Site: brandenburg
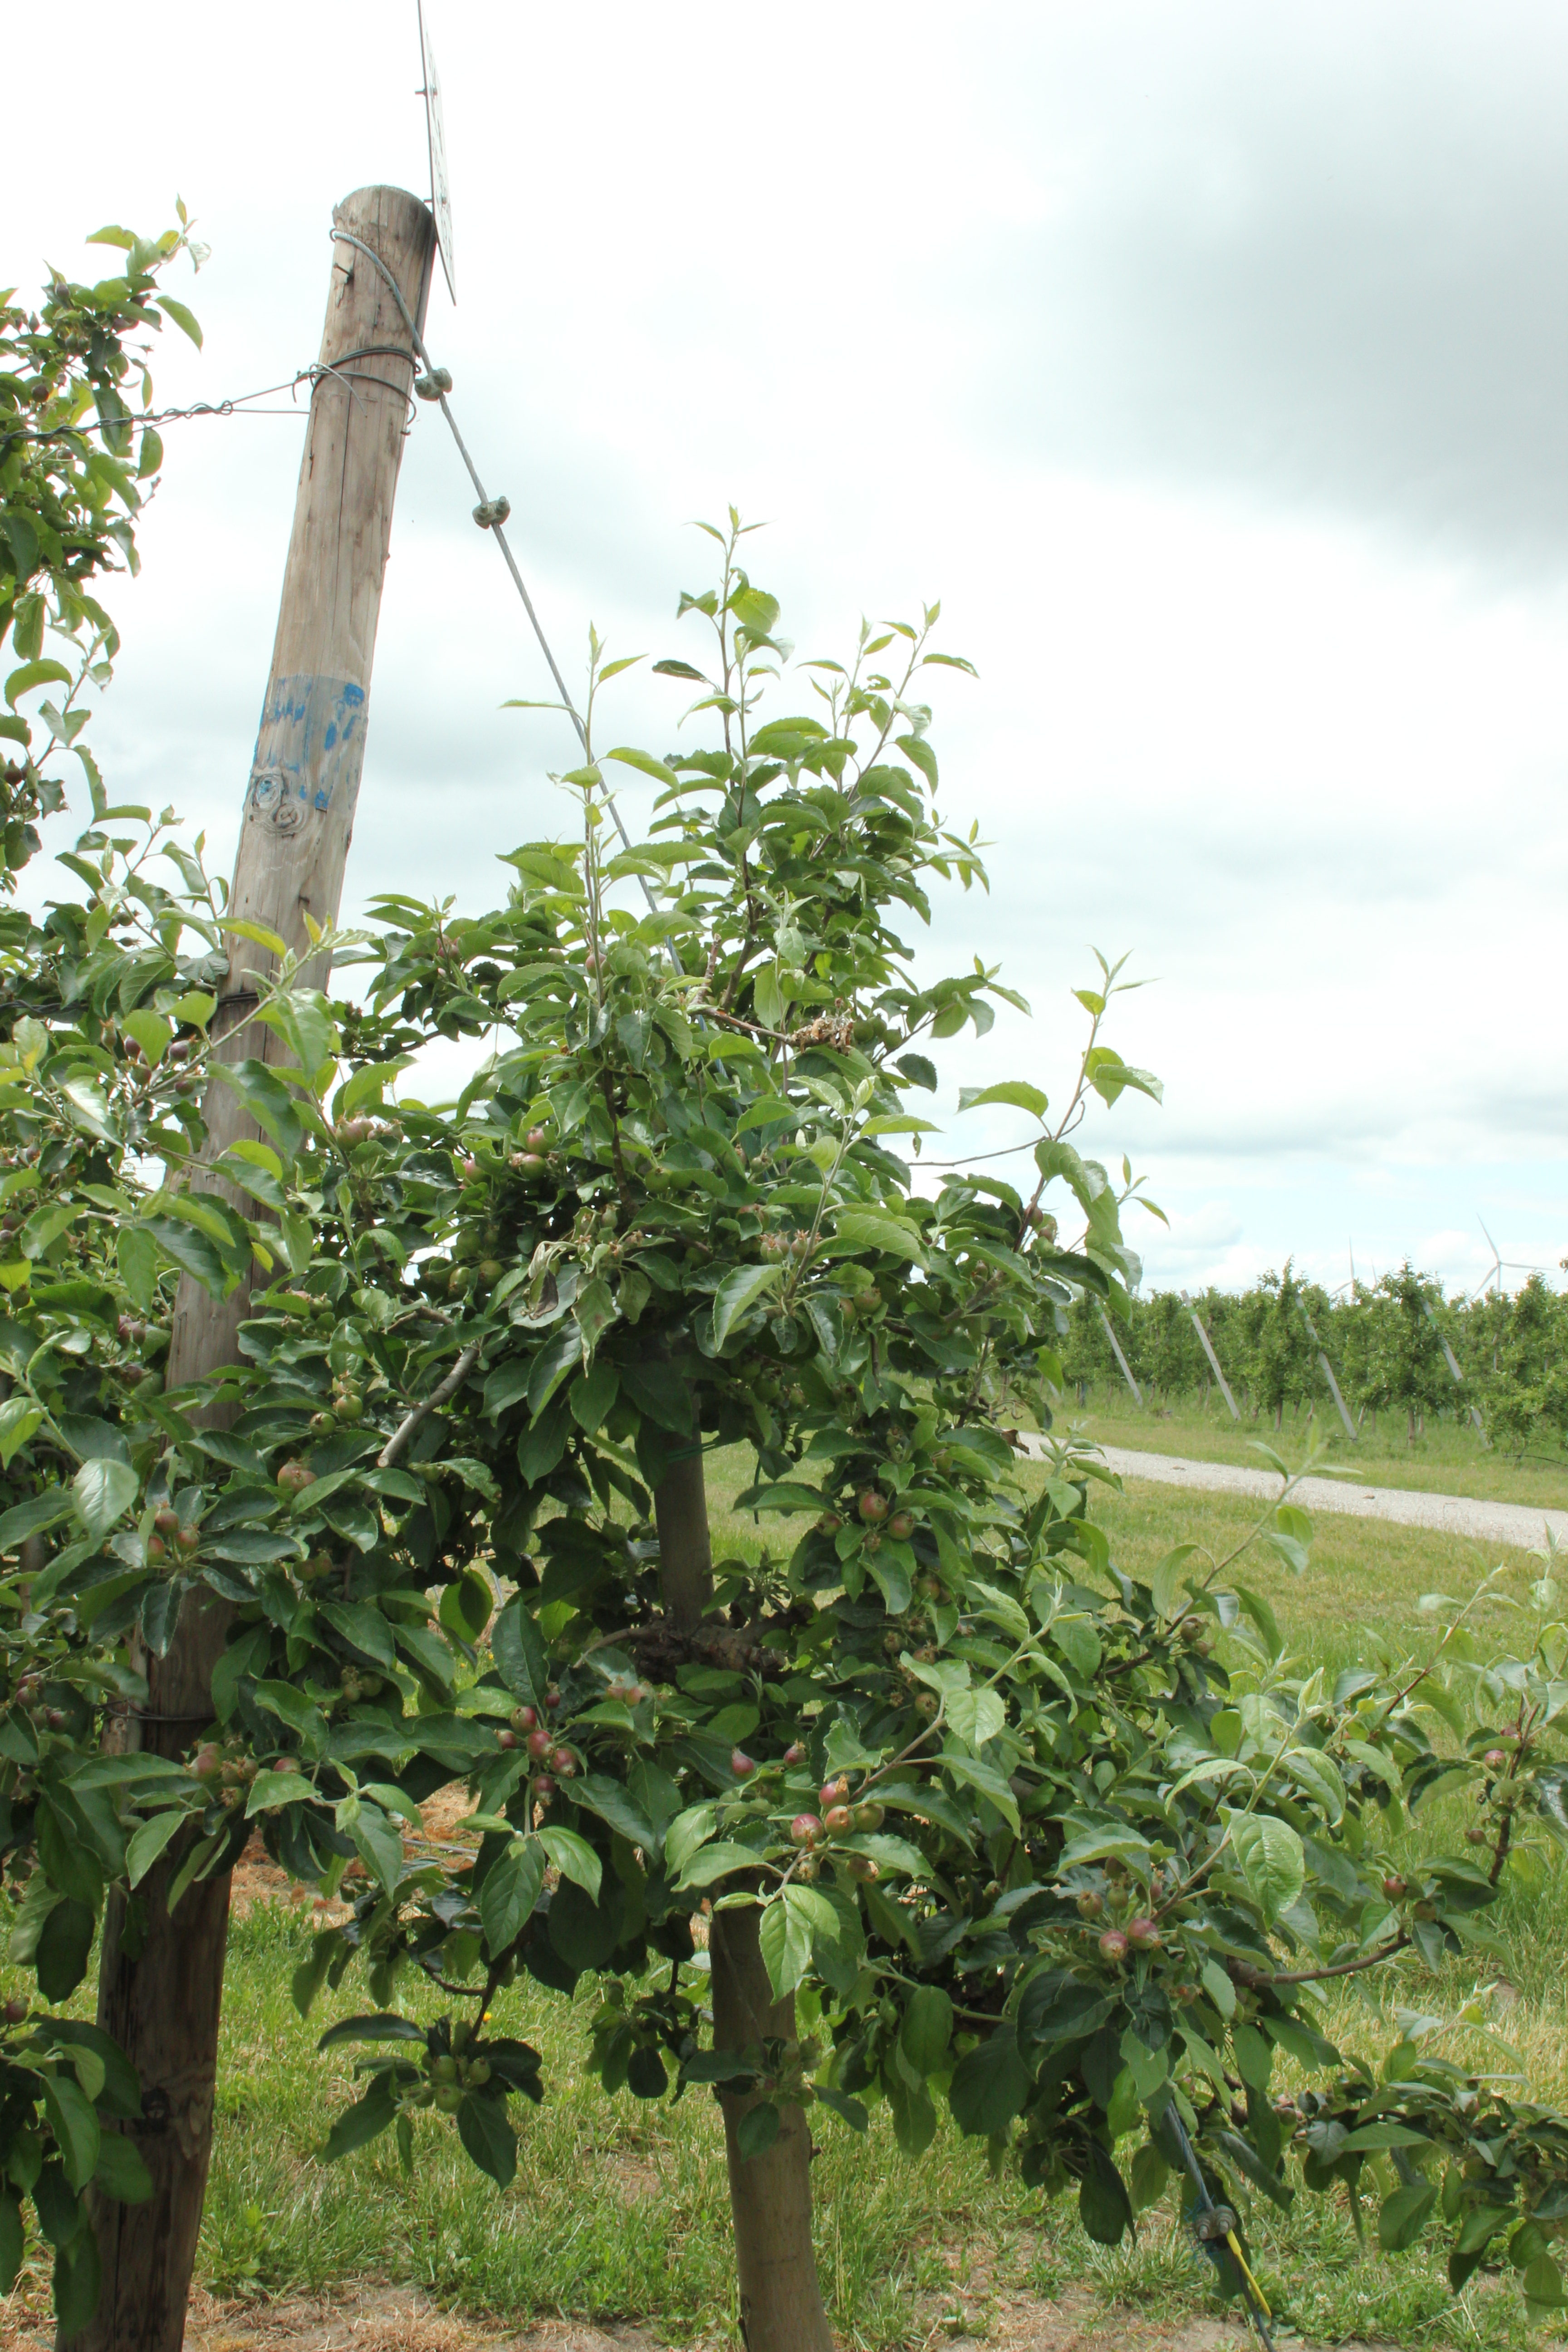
Growth stage (BBCH 72): Development of fruit